Verena Huber-Dyson

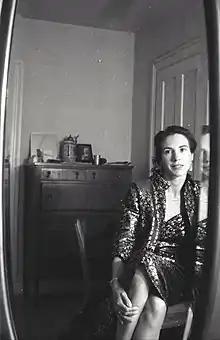
Self-portrait, 1954

After retiring from Calgary, Verena Huber-Dyson moved back to South Pender Island in British Columbia, where she lived for 14 years. She died on March 12, 2016, in Bellingham, Washington, at the age of 92.